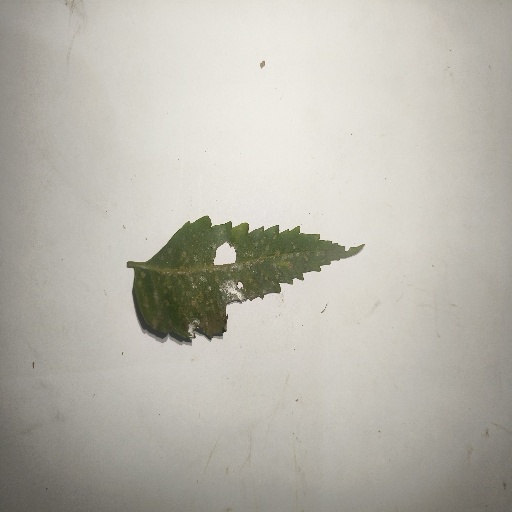
Species: Neem
Leaf condition: Shot Hole Leaf